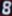
Number: 8